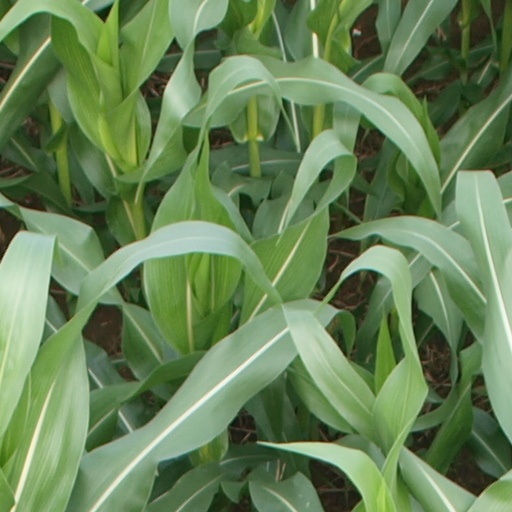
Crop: maize; corn